Biomedical engineering

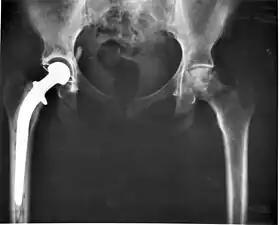
Implants, such as artificial hip joints, are generally extensively regulated due to the invasive nature of such devices.

Rehabilitation engineering is the systematic application of engineering sciences to design, develop, adapt, test, evaluate, apply, and distribute technological solutions to problems confronted by individuals with disabilities. Functional areas addressed through rehabilitation engineering may include mobility, communications, hearing, vision, and cognition, and activities associated with employment, independent living, education, and integration into the community.